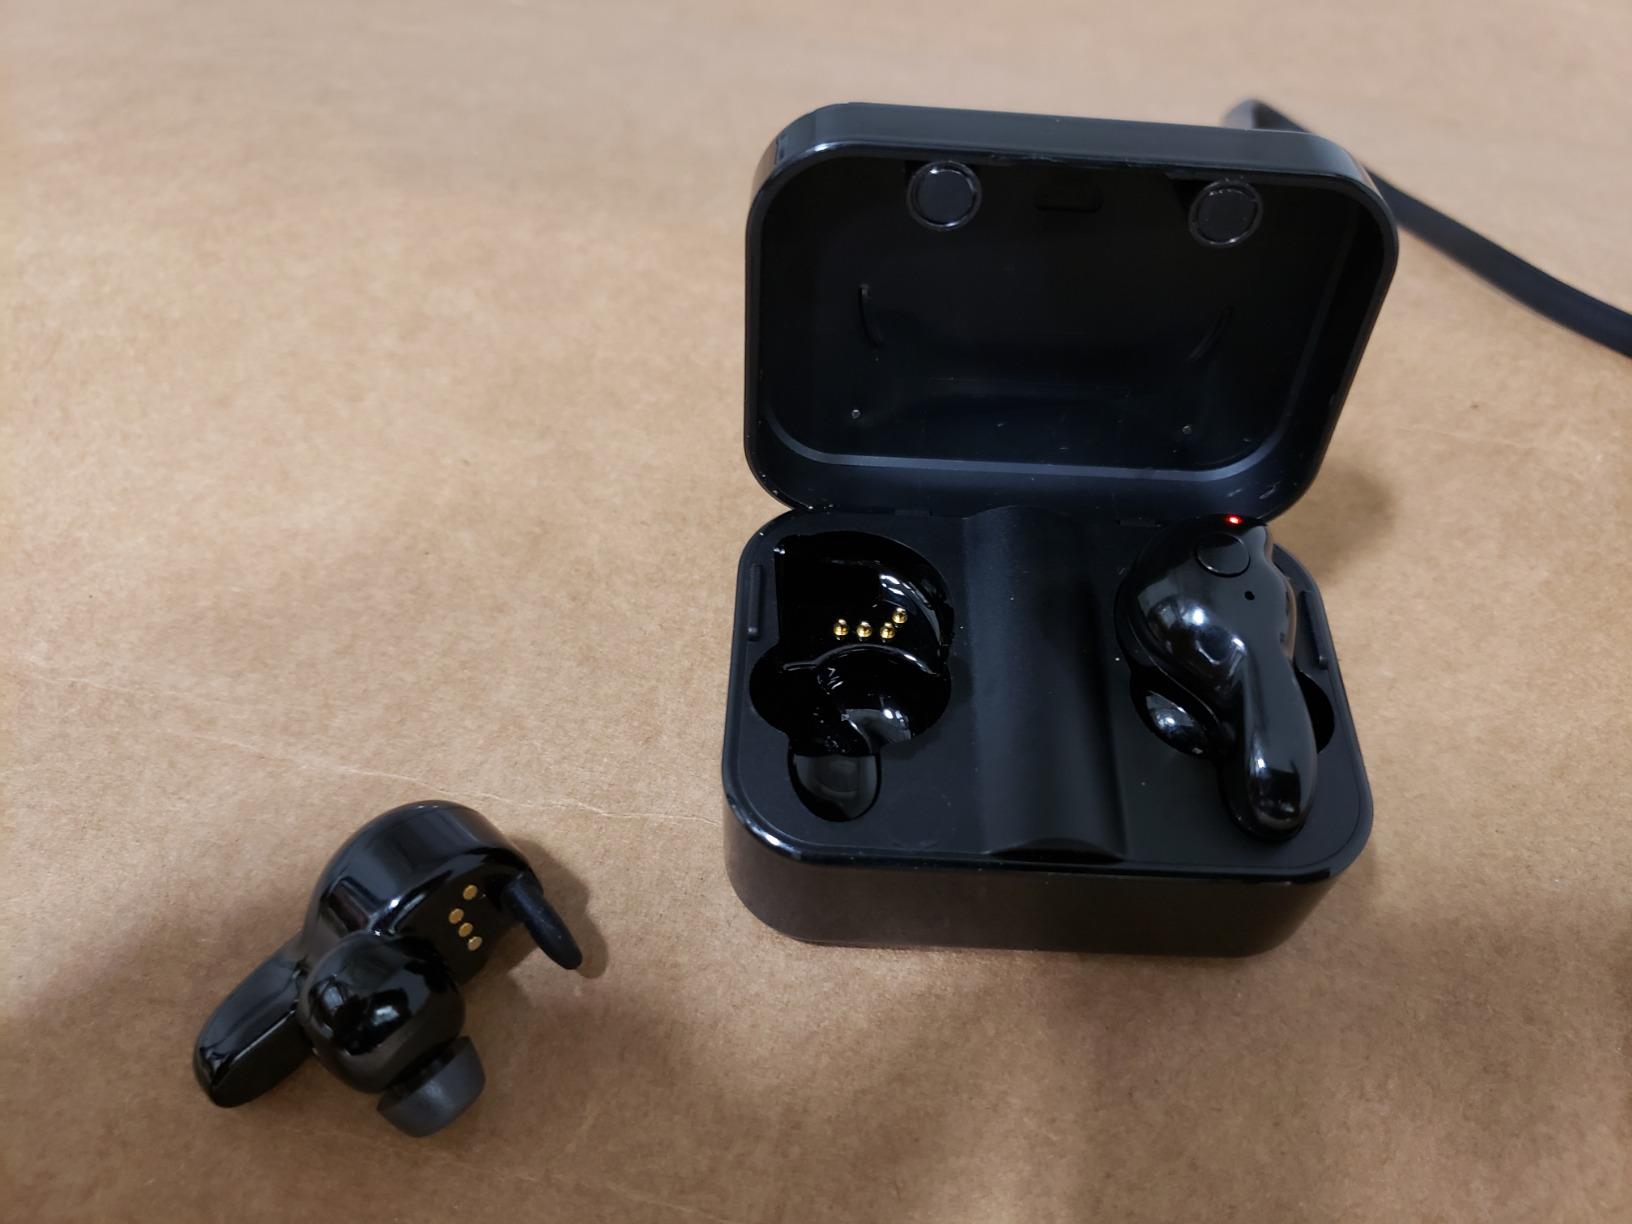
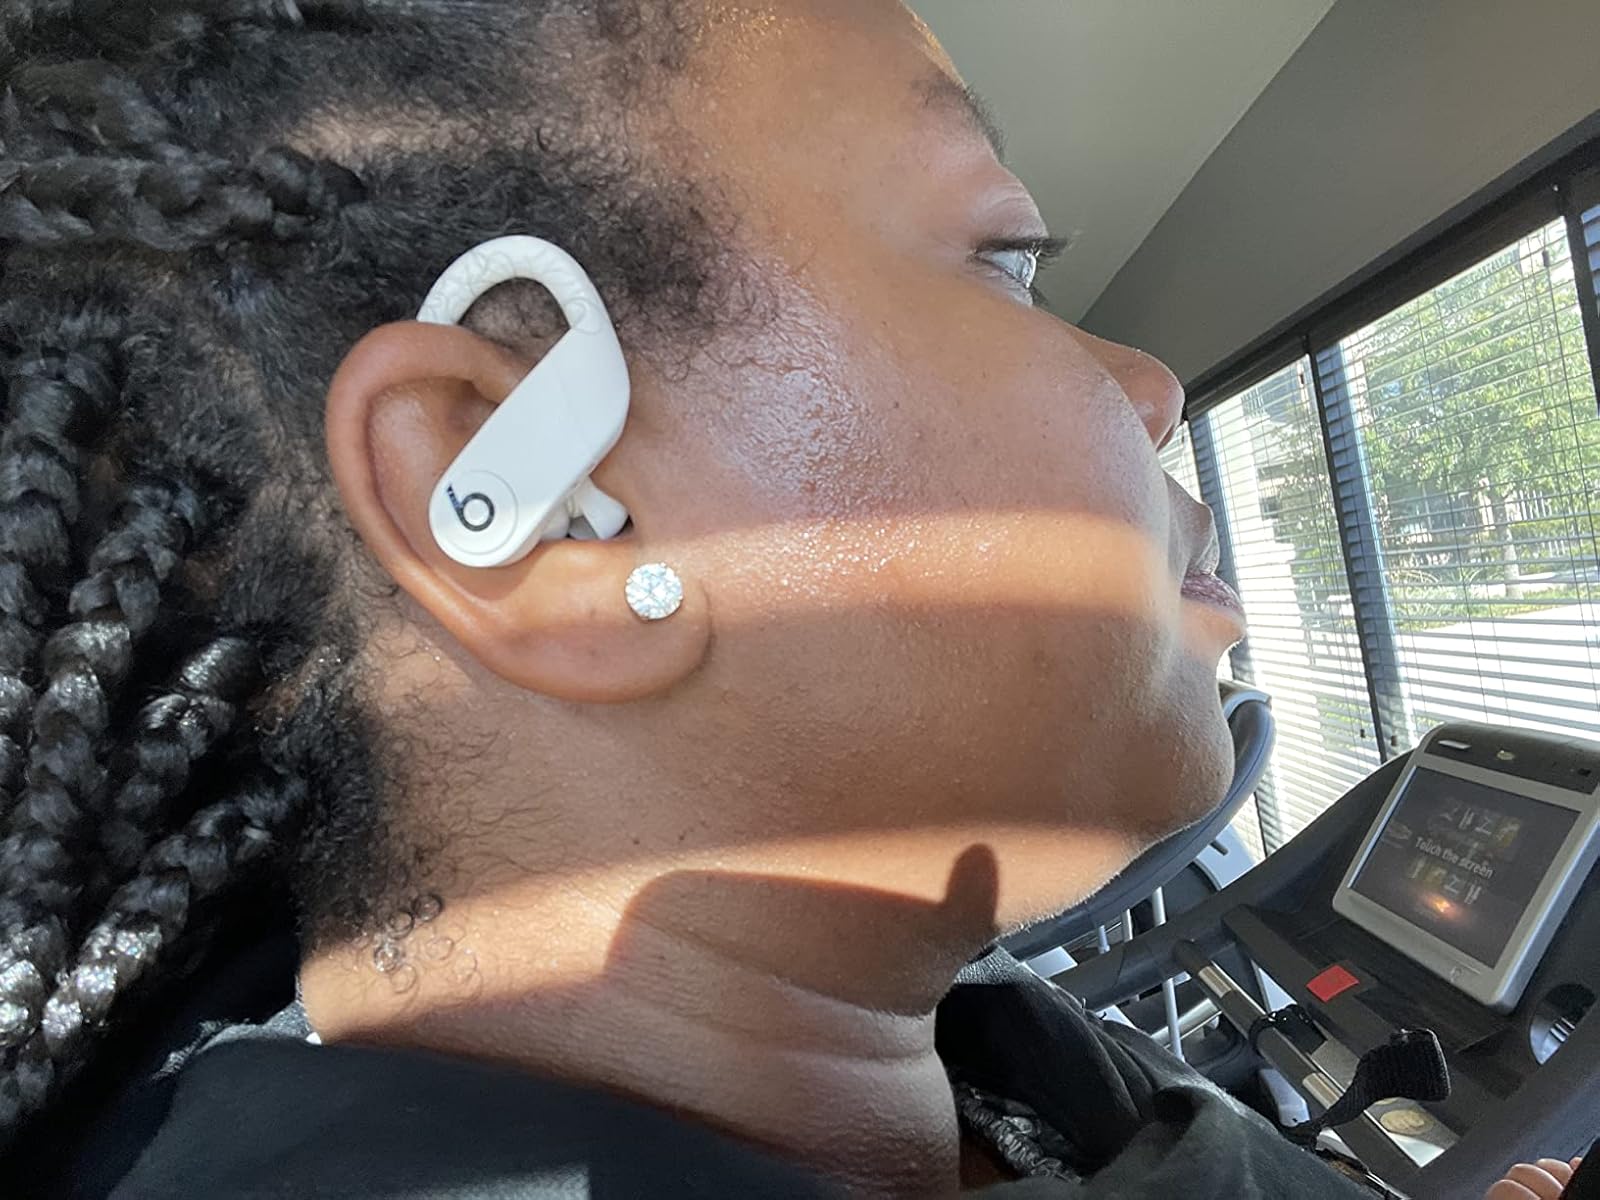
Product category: earbuds
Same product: no